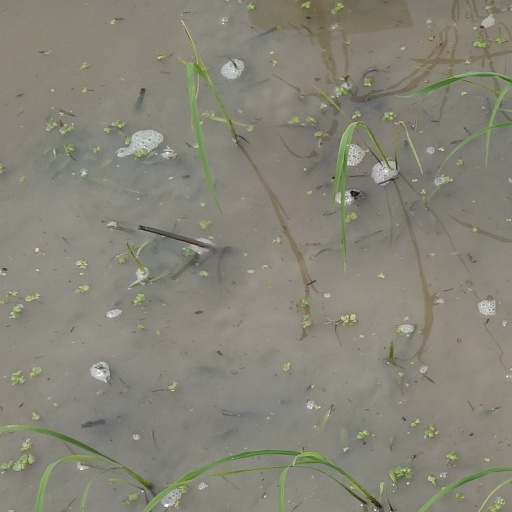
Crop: rice